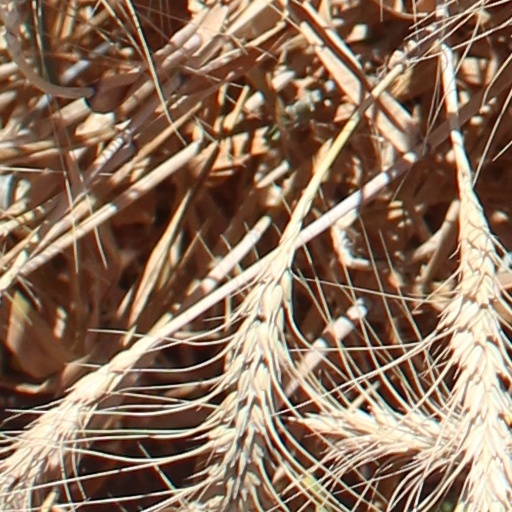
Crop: wheat